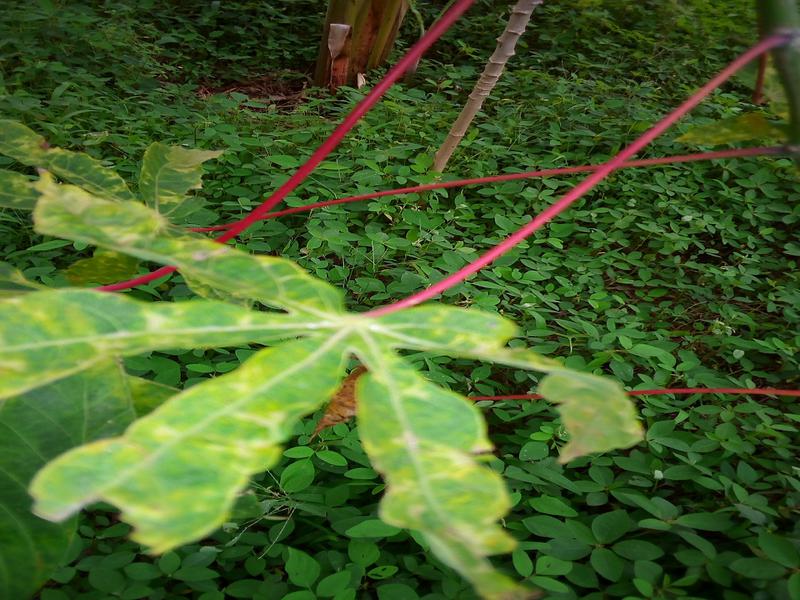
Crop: cassava
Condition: brown_streak_disease